IKEA Catalogue

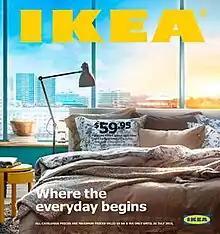
Cover of the 2015 edition catalogue (Australia)

The IKEA Catalogue (US spelling: IKEA Catalog; Swedish: Ikea-katalogen) was a catalogue published annually by the Swedish home furnishing retailer IKEA. First published in Swedish in 1951, the catalogue was considered to be the main marketing tool of the company and, as of 2004, consumed 70% of its annual marketing budget. Approximately 208 million copies of the catalogue were printed in fiscal year 2013, more than double the number of Bibles expected to be printed in the same period.